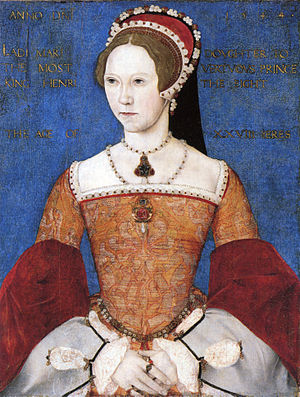
Vestlig historisk tøjmode / Tidslinje / 1536-1900
Elizabeth 1. af England fra 1544.
Tøjmoden er den norm, som angiver hvad der er smart tøj her og nu.